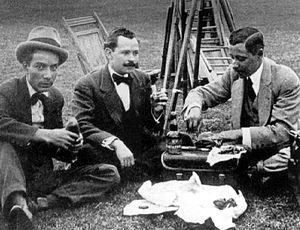
Les frères Alva sont quatre cinéastes mexicains. Réalisateurs, producteurs, monteurs et directeurs de la photographie, ils travaillaient toujours ensemble, ce qui rend difficile de connaître le rôle de chacun pour chaque film.